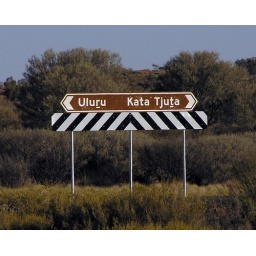
The only street sign you'd really need in that area.